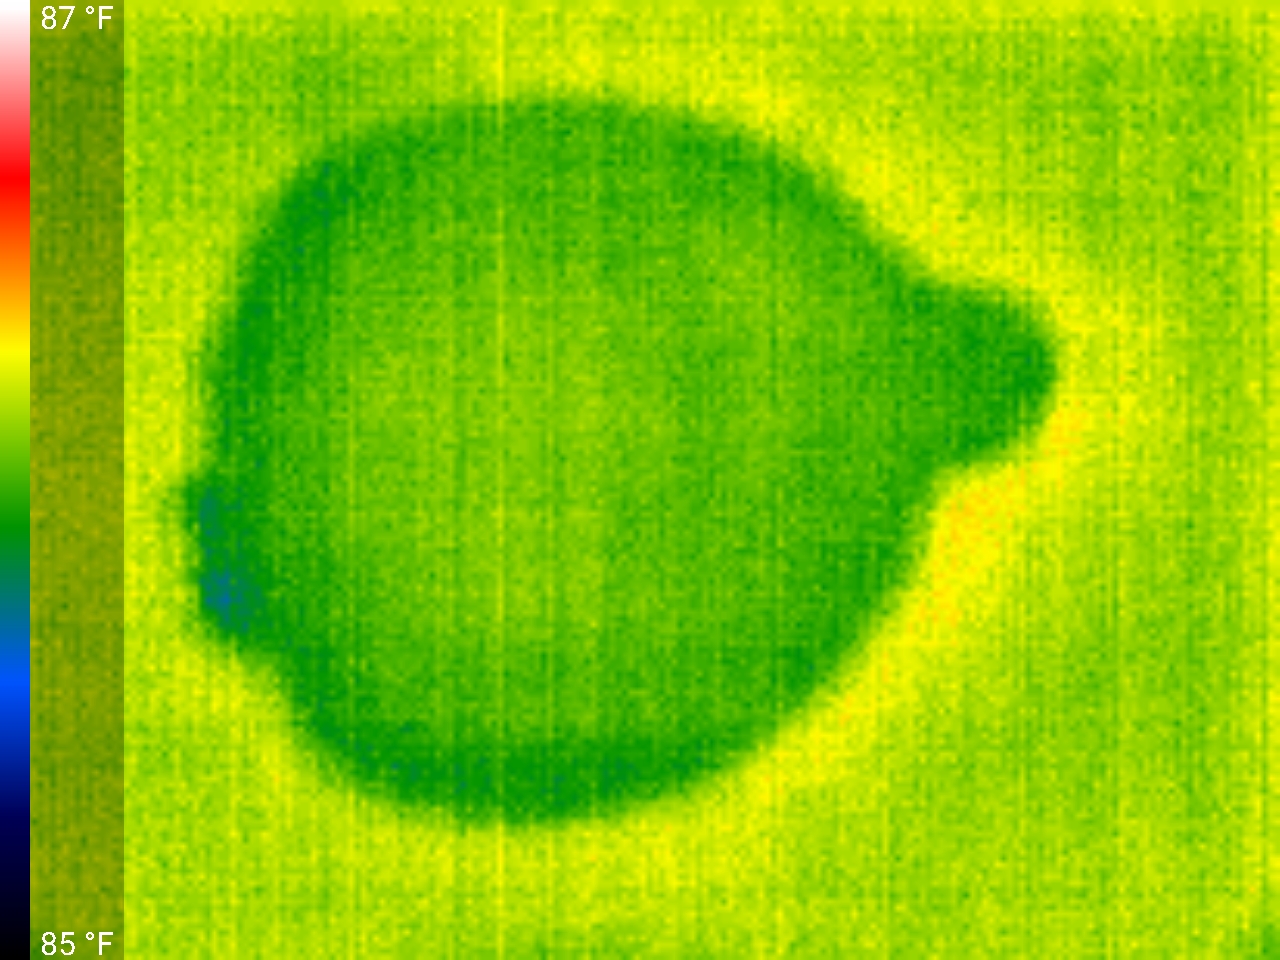
Label: No Defect